Puerto Rican sharp-shinned hawk

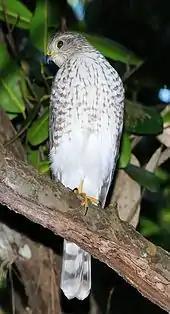
Juvenile

Puerto Rican sharp-shinned hawks select plantation and natural forest nest sites with similar vegetative structure and mountainous topography. Closed canopies and dense vegetation are sought by the hawks in the selection of nesting sites. They place their platform nests below the canopy on horizontal branches usually against the trunk or in crotches away from the trunk. Construction of nesting platforms usually begin in January after a breeding pair remain at their nesting sites permanently. Both males and females become more active in the nest building process one month before eggs are laid. Egg laying usually occurs during March and April and a second clutch may be laid rarely from May to July. Second clutches are only laid in the event the first brood of eggs is lost. Typical incubation periods last for one month. Nesting period ends once the juveniles fly short distances from the nest and roost in trees 10 to 15 meters (32 to 48 ft) from the nest. More than half of fledging failures are caused by warble fly larvae.